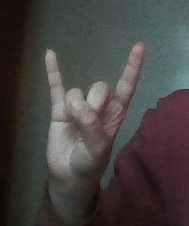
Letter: la